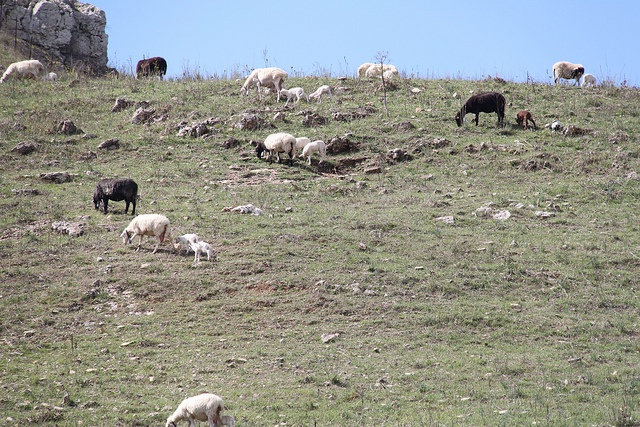
A herd of animals standing on top of a grass covered hillside.
Several animals grazing on grass on a hill.
The herd of animals are in the open field.
A large field full of horses eating grass.
Sheep graze and move around on a hillside.